C/2002 T7 (LINEAR)

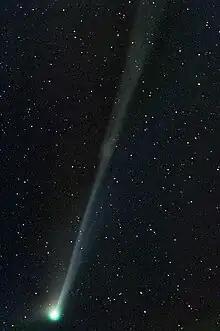
C/2002 T7 on 27 April 2004 by the Advanced Observing Program of the Kitt Peak Visitor Center

C/2002 T7 (LINEAR) is a hyperbolic comet discovered in 2002 by the LINEAR project. The comet brightened to a magnitude of 2.2 in 2004.